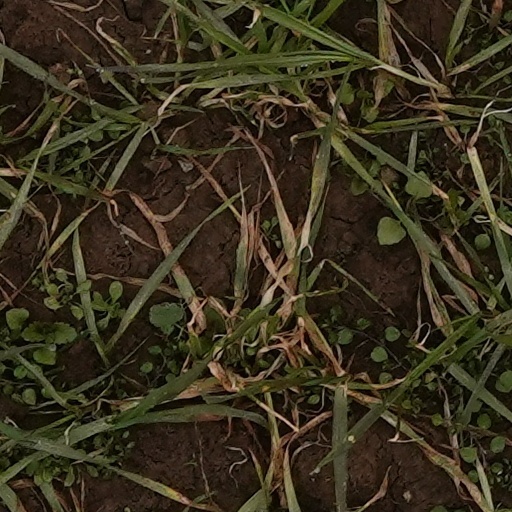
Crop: wheat